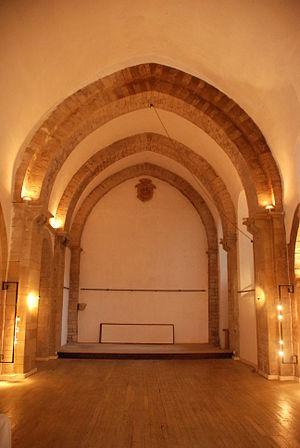
France - Bourgogne - Saône-et-Loire - Tournus - église Saint-Valérien This building is indexed in the Base Mérimée, a database of architectural heritage maintained by the French Ministry of Culture,
L'église Saint-Valérien est une église romane située sur le territoire de la commune de Tournus dans le département français de Saône-et-Loire en région Bourgogne-Franche-Comté.